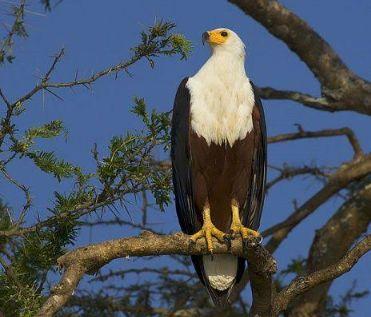
Mnyama wa porini aina ya ndege, mwenye rangi ya kahawia katika tumbo lake, rangi nyeupe na nyeusi, akiwa amesimama katika tawi lenye majani na pembeni kukiwa na matawi yasiyokuwa na majani.